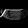
Label: Bag